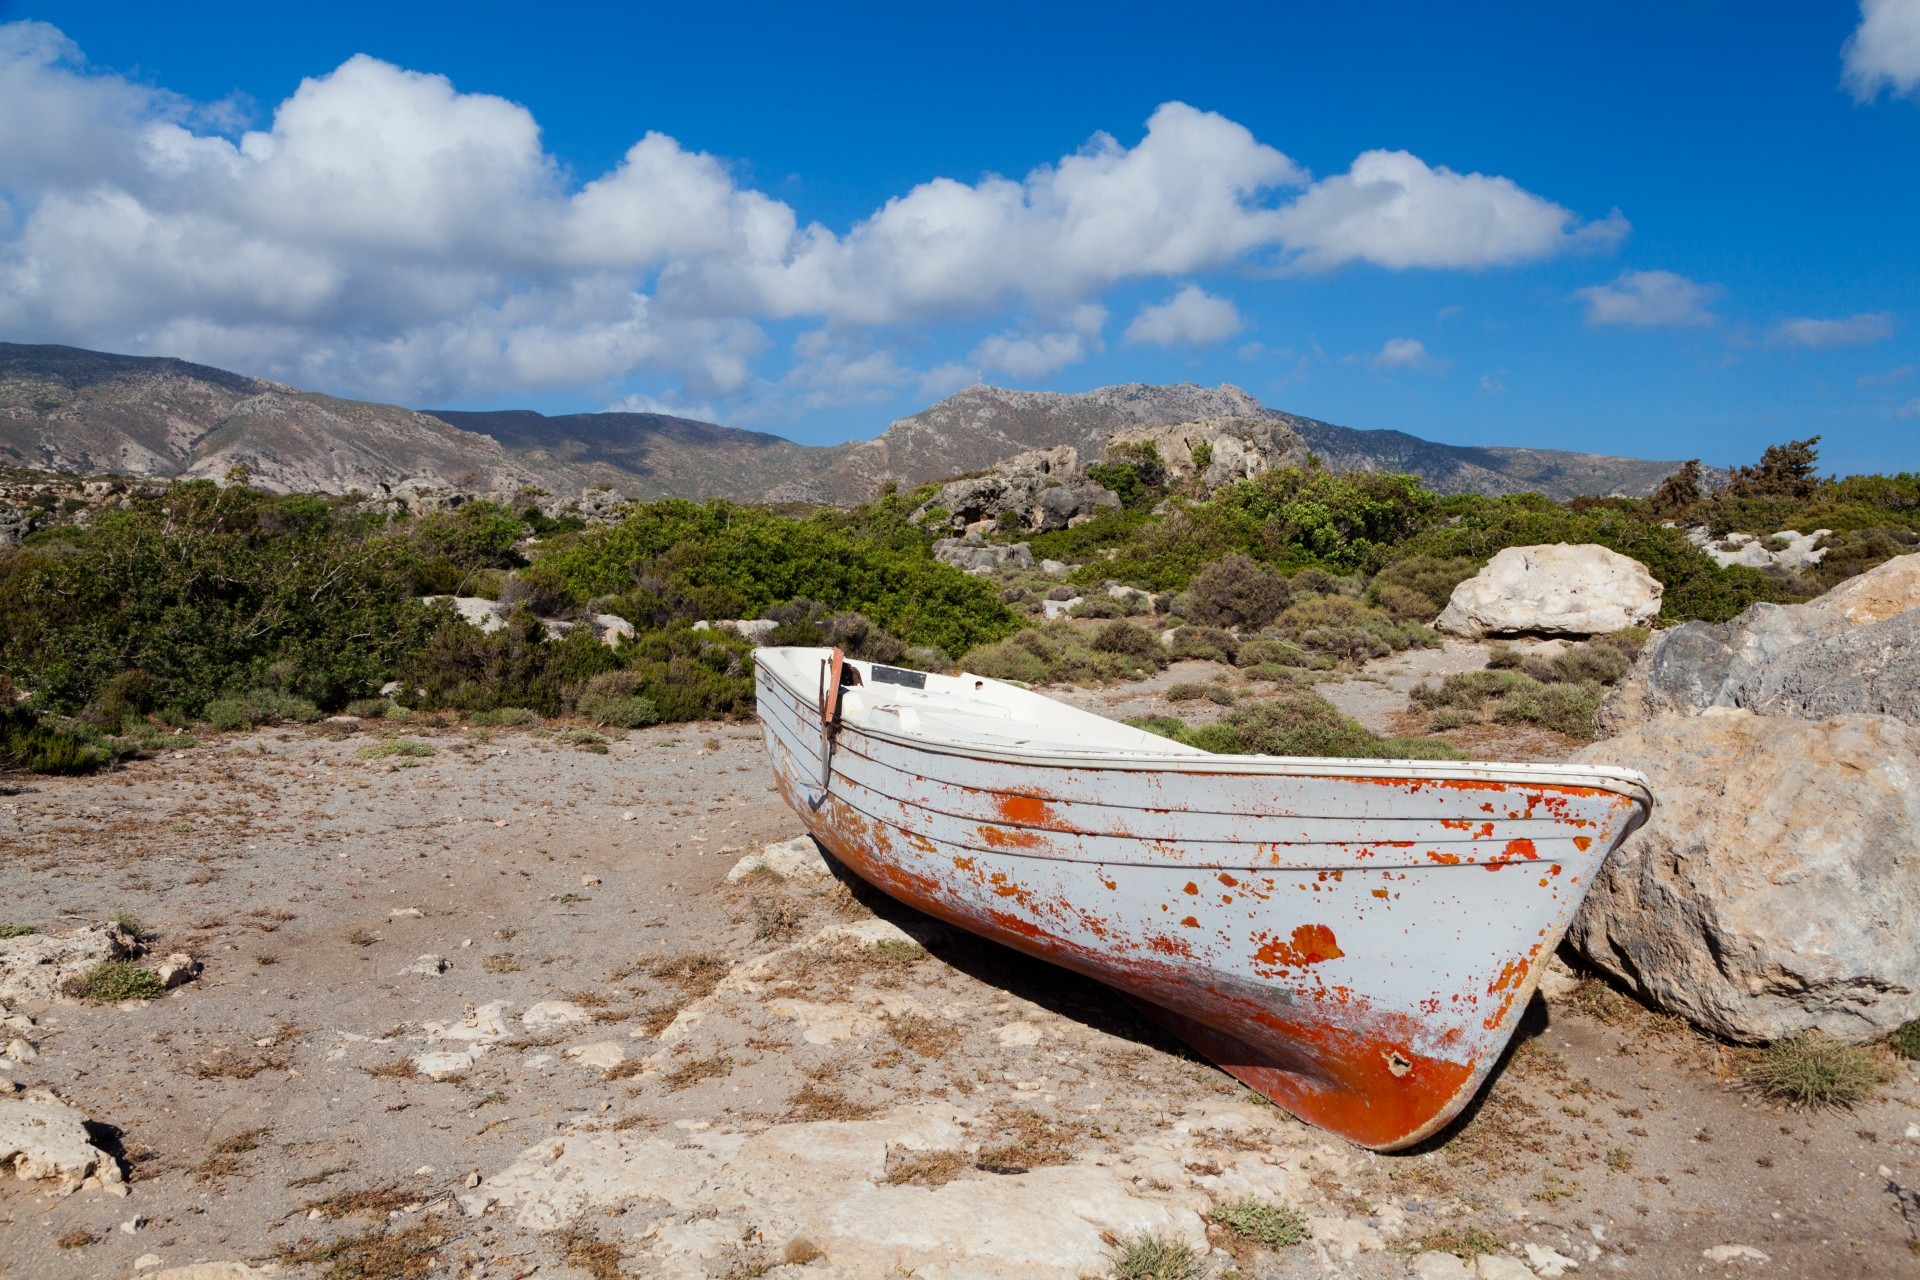
landscape, sea, coast, sand, wilderness, sky, boat, ground, desert, shore, old, land, canoe, dry, environment, vessel, vehicle, fishing, brown, abandoned, lonely, boating, wooden, watercraft, ecosystem, drought, nobody, landform, watercraft rowing